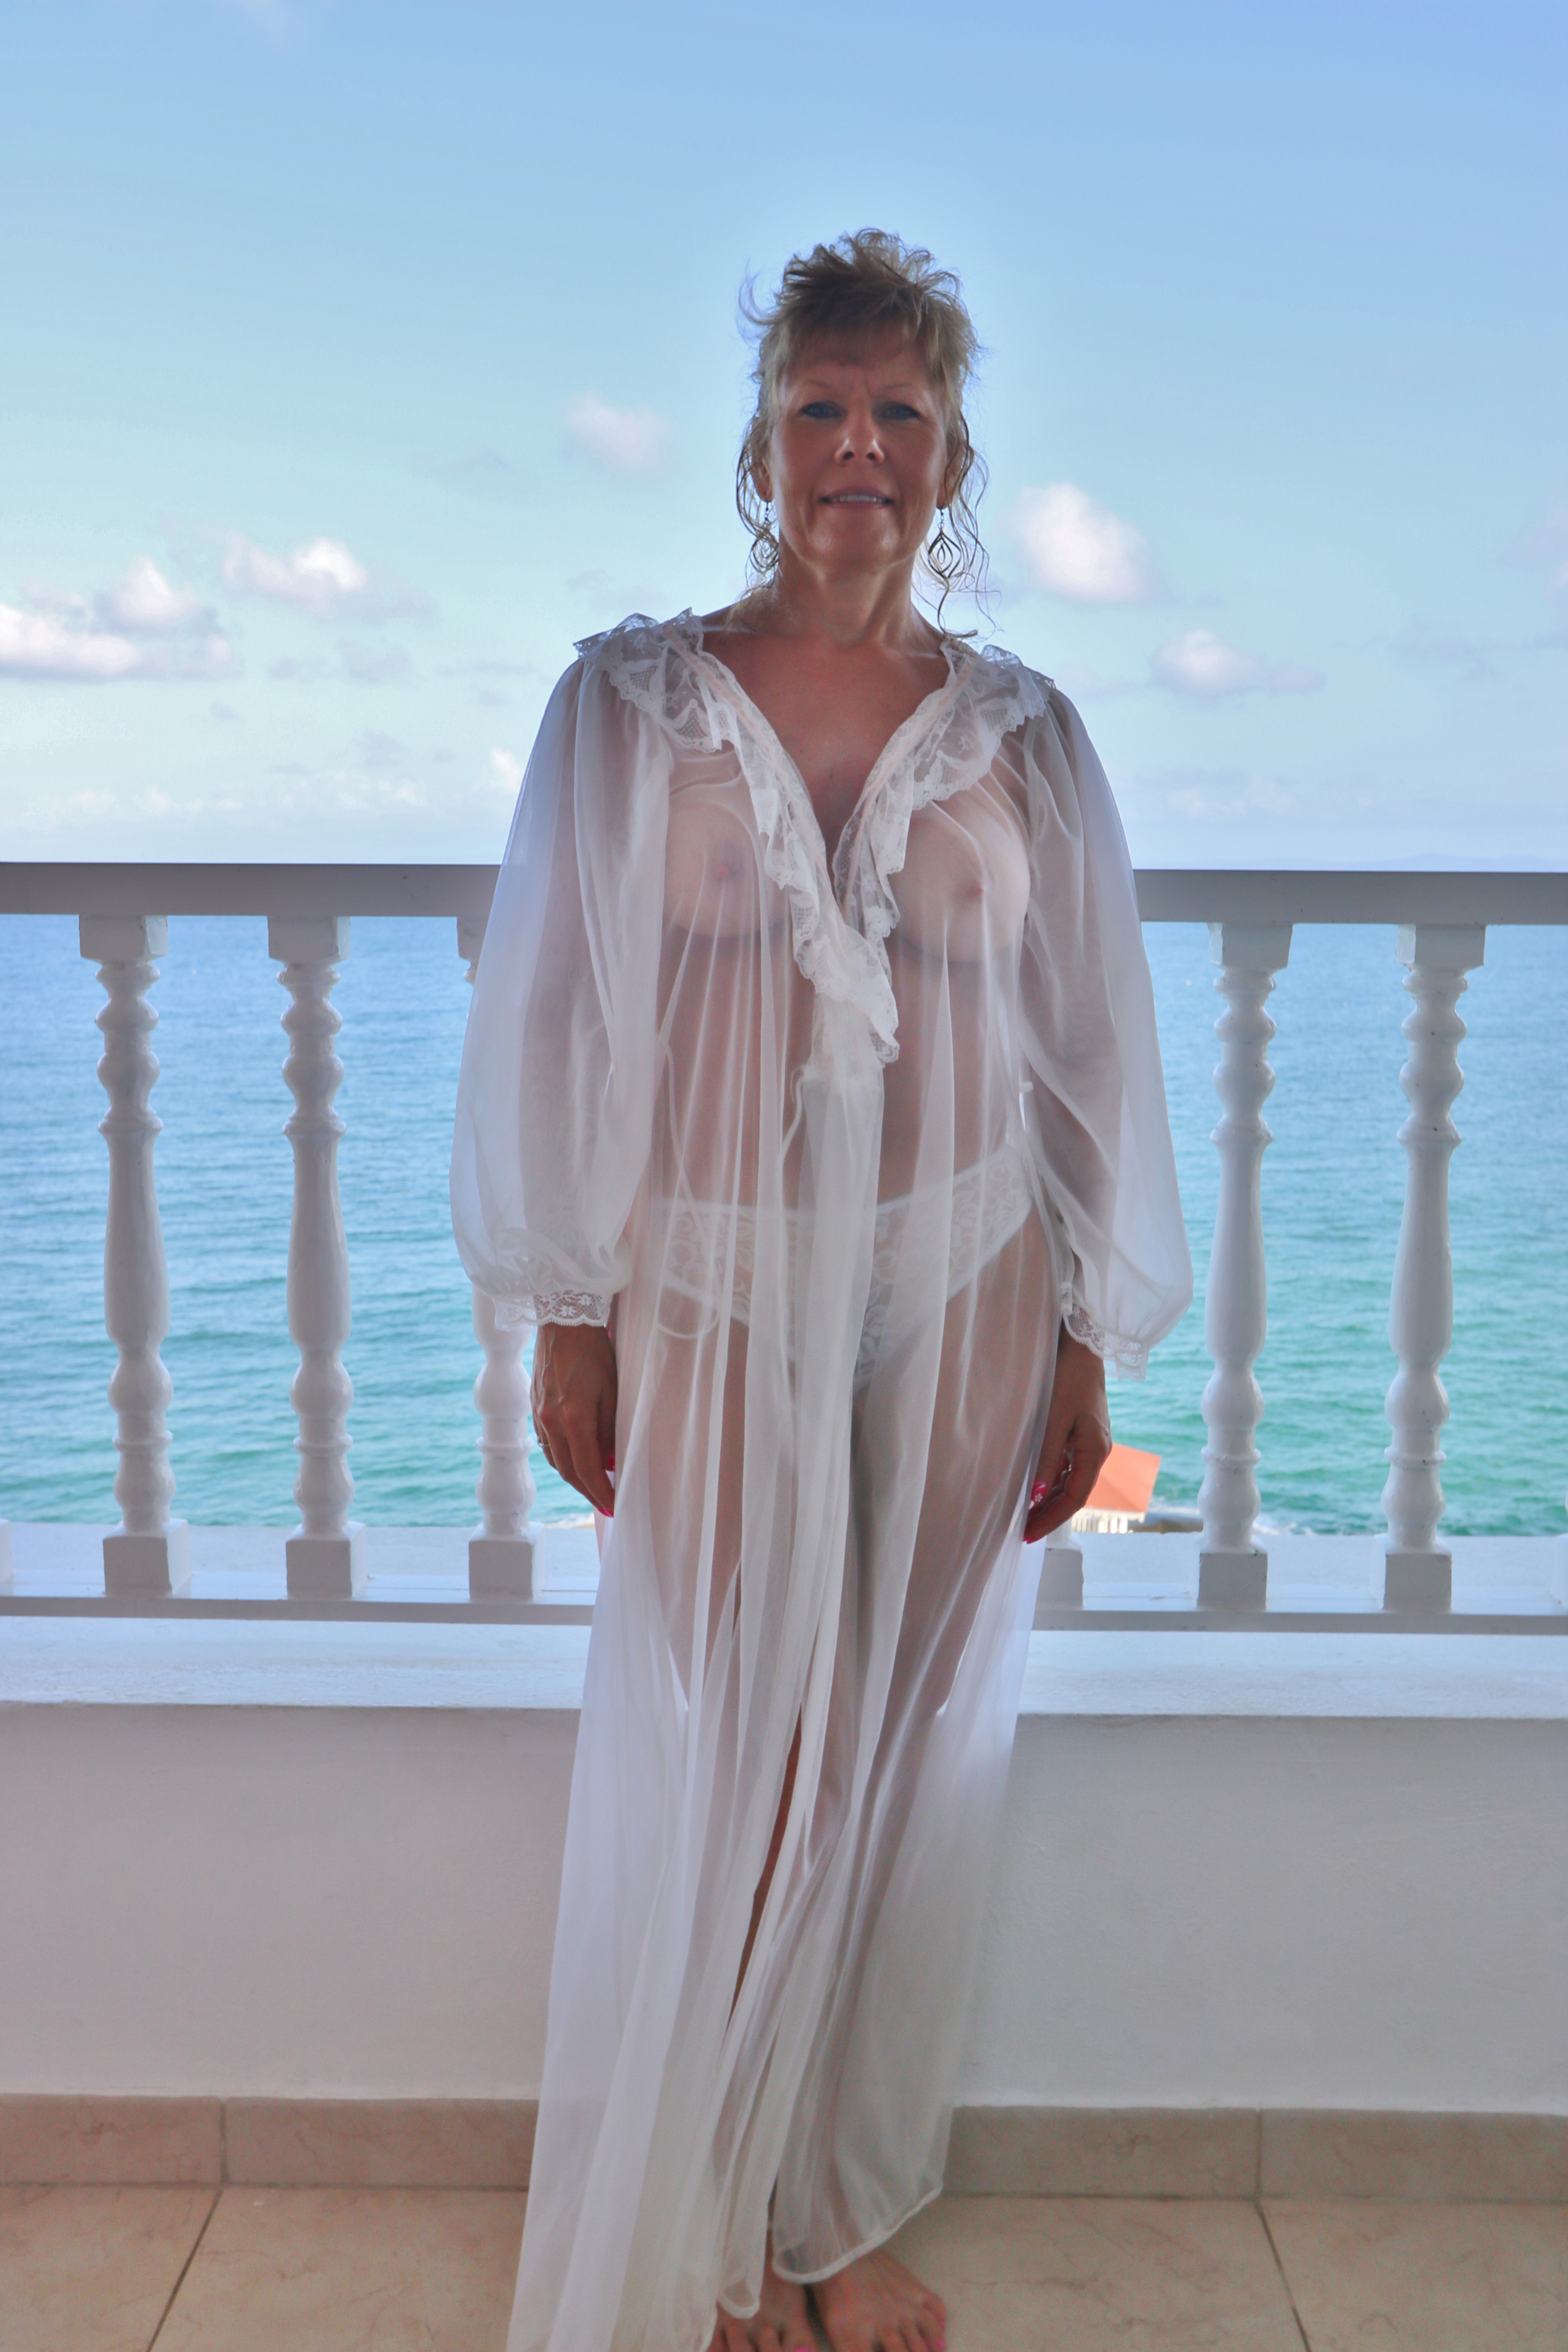
lingerie, gown, sexy, woman, underwear, breasts, water, sky, smile, cloud, white, sleeve, sunglasses, dress, waist, fashion design, happy, formal wear, thigh, long hair, eyewear, lake, human leg, knee, fashion model, peach, sandal, high heels, leisure, barefoot, ocean, fur, photo shoot, vacation, fun, fashion accessory